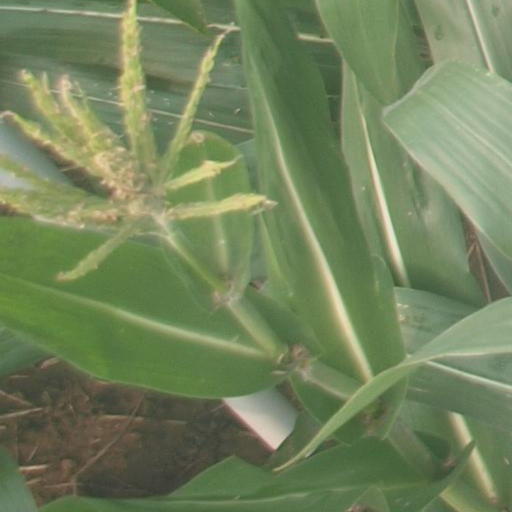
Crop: maize; corn